Lewis Galoob Toys, Inc. v. Nintendo of America, Inc.

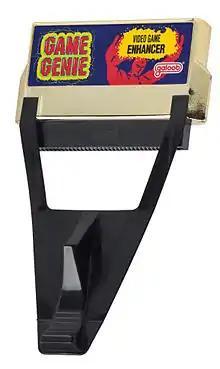
The Game Genie could be attached to a Nintendo game cartridge to intercept and transform its data.

The Family Computer (Famicom) is a Nintendo game console first released in Japan in 1983, followed by its North American debut as the Nintendo Entertainment System (NES) in 1985. By the early 1990s, the console had become so popular that the market for Nintendo cartridges was larger than that for all home computer software. The console had over 500 games created by more than 60 companies, each with a legal license to produce compatible game cartridges. By design, these cartridges were difficult for unauthorized third-parties to alter or reverse engineer. Each cartridge was manufactured with read-only memory hardware, including a 10NES chip that prevented unauthorized games from booting on the Nintendo console. This was designed to discourage counterfeit games.